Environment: real
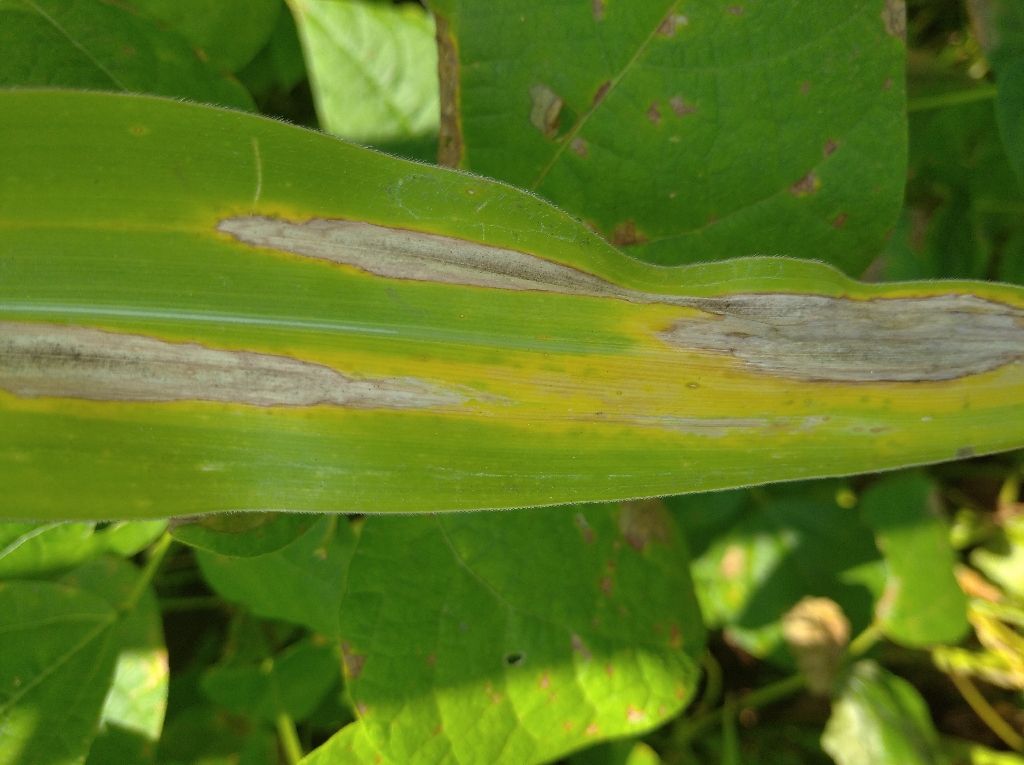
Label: northern_corn_leaf_blight